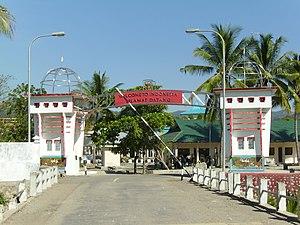
Poste frontière de Batugade entre le Timor et l'Indonésie
La frontière entre l'Indonésie et le Timor oriental est la seule frontière terrestre de ce dernier pays. Sa longueur totale de 228 kilomètres est répartie sur deux segments du fait de l'existence de l'enclave timoraise d'Oecussi.